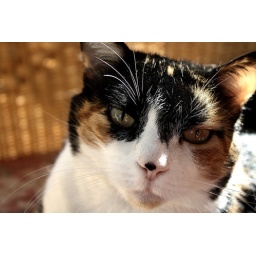
8/365~ My cat just chills around the house all day..